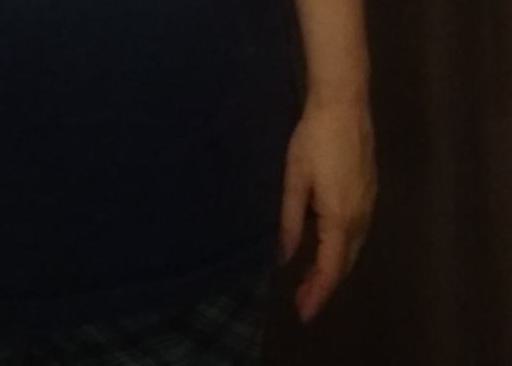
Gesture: no_gesture